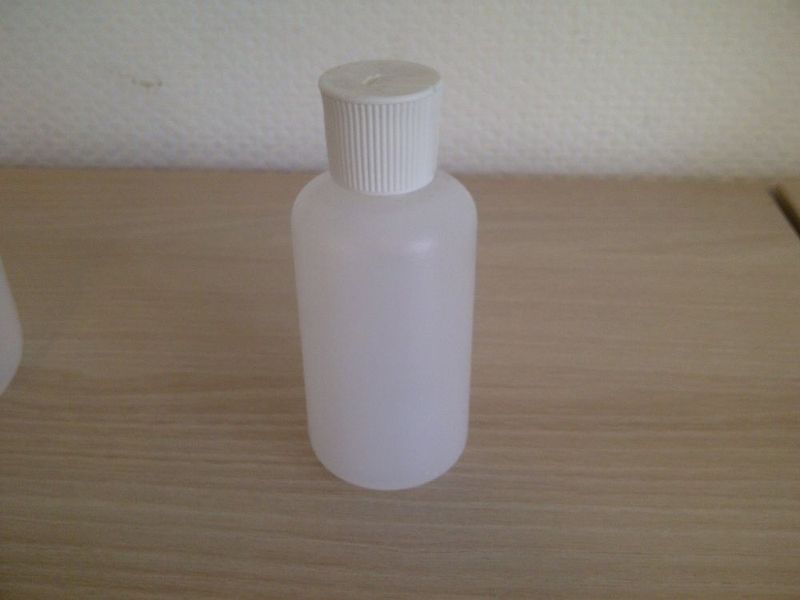
Waste category: plastic